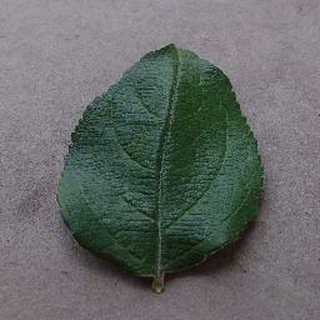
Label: healthy_apple